King George V School, Hong Kong

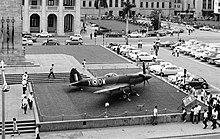
Image of the exact Spitfire aircraft that was located on KGV grounds during the 1950s, pictured here in the Cenotaph in Central in 1965

In 2009, musician Mika visited King George V School. He viewed the artwork based on his music (created by Advanced Diploma students) and helped finish a mural on the B-block wall, painting "I am not what you think I am / I am made of gold." He followed by performing "Grace Kelly" for the students.